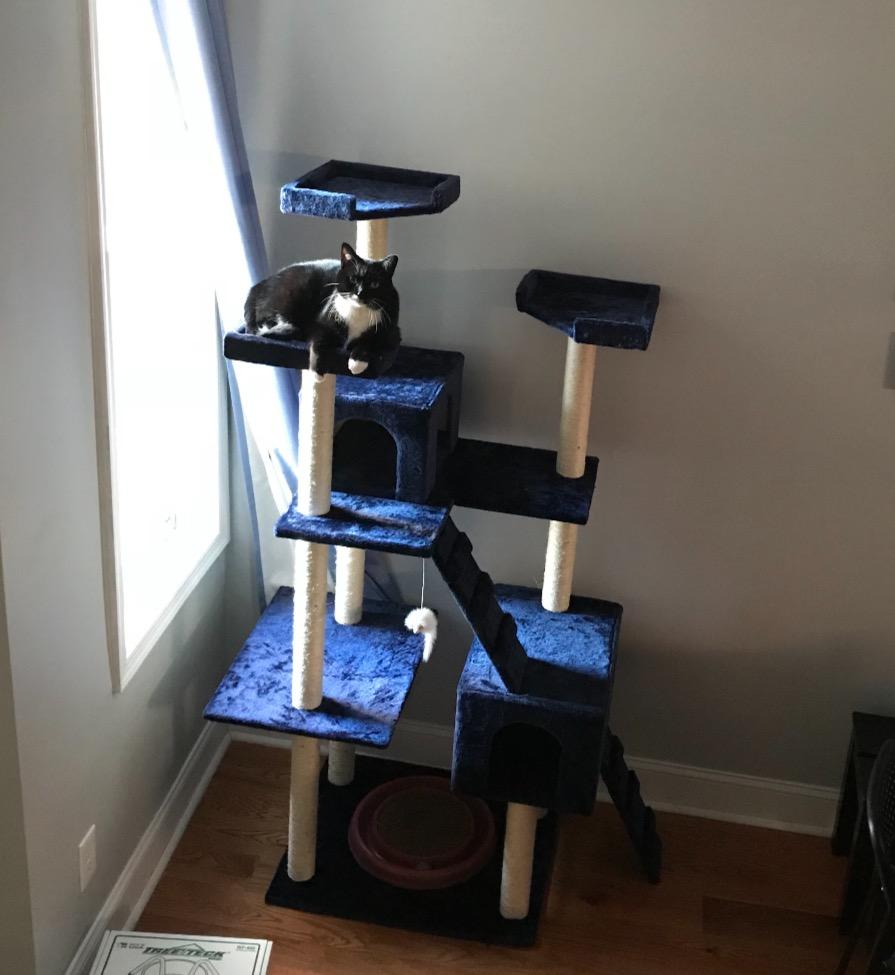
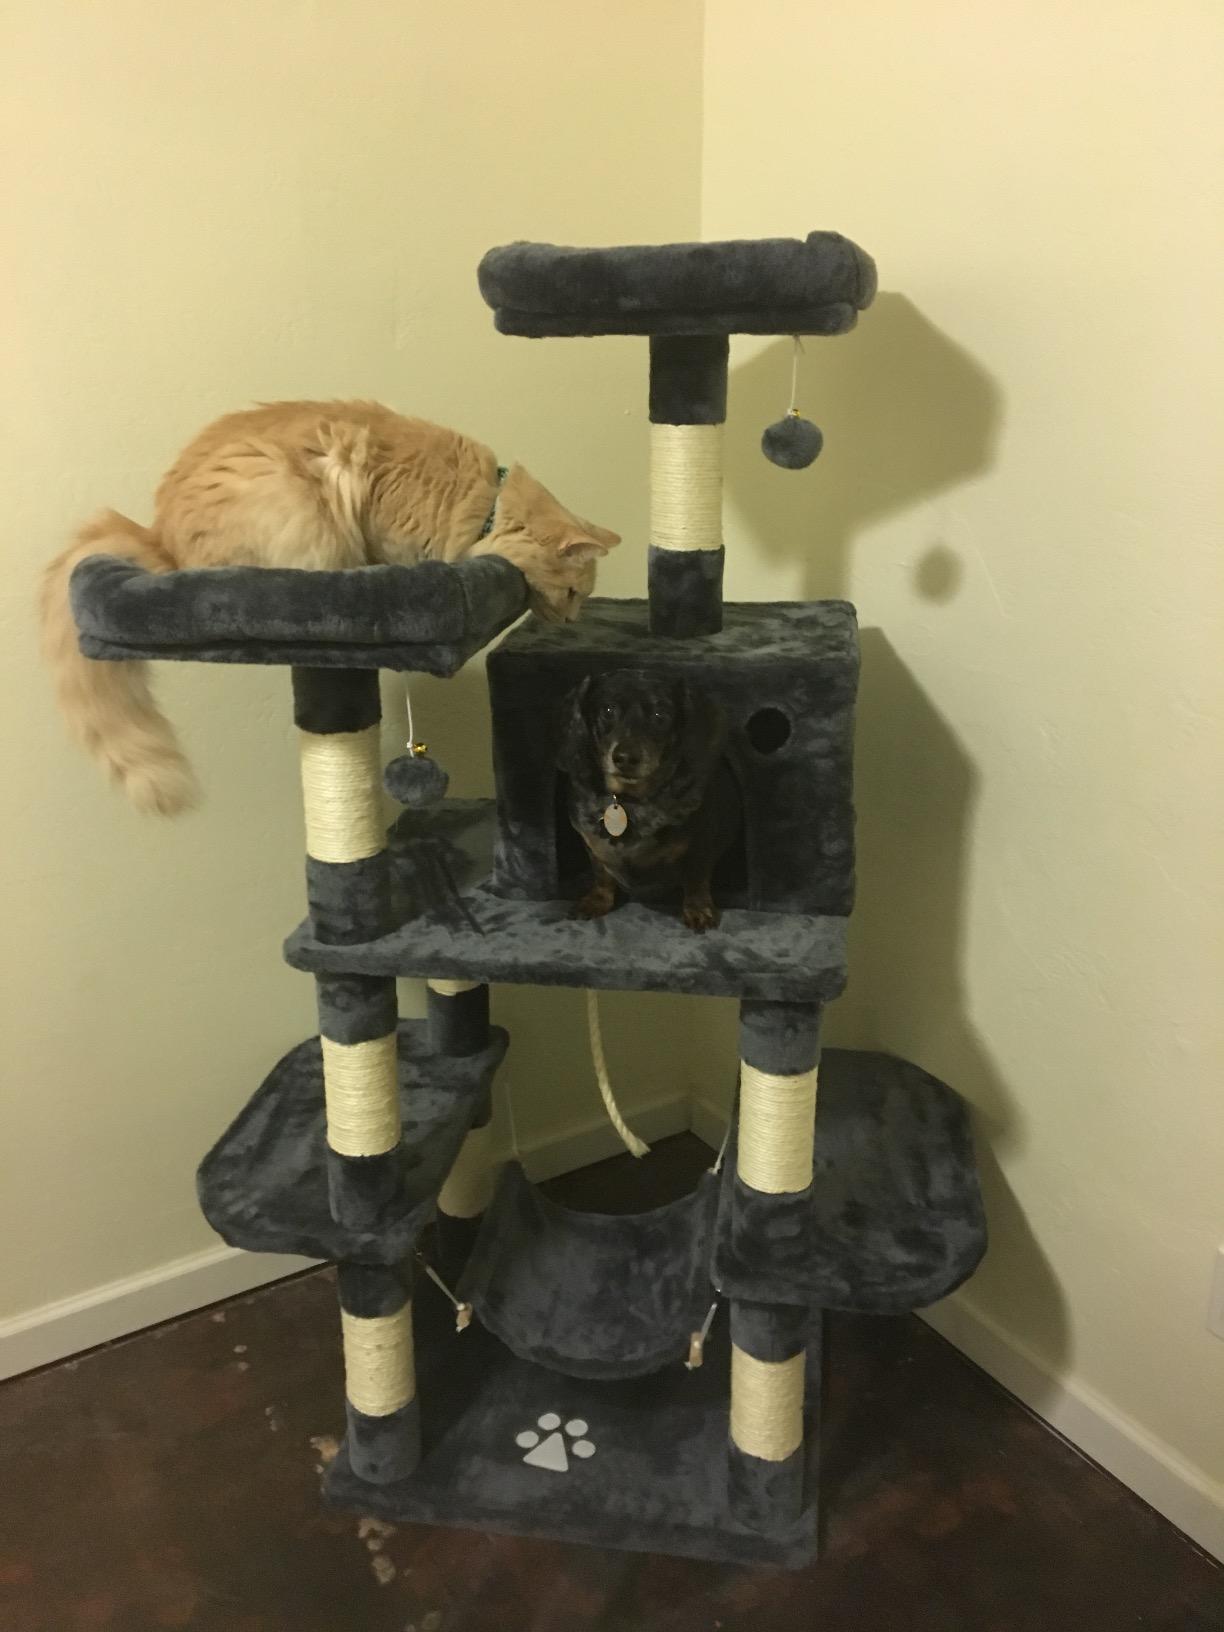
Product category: items_cat tree
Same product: no